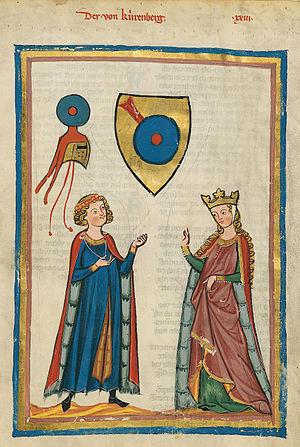
Les costumes au cours du XIIIᵉ siècle en Europe étaient très simples pour les hommes et les femmes, et relativement uniformes à travers le continent. Les vêtements homme et femme étaient assez semblables, et ont évolué très lentement, voire pas du tout. La plupart des vêtements, surtout en dehors des classes aisées, sont restés inchangés depuis trois ou quatre siècles plus tôt. Le siècle a vu de grands progrès dans le domaine de la teinture et du travail de la laine, qui était de loin le matériau le plus résistant à l'usure. Le cuir, la fourrure et la soie, grâce aux croisades étaient aussi largement utilisés dans les classes aisées.
L’amour courtois ou fin'amor d'après l'occitan, est une expression désignant au Moyen Âge, la façon d'aimer avec courtoisie, respect et honnêteté, sa ou son partenaire, dans le but commun d'atteindre la joie et le bonheur. On en trouve les premières traces dans les poésies des troubadours du Midi de la France, le pays d'oc. Les plus anciennes chansons dont on garde la trace sont celles de Guillaume IX d'Aquitaine, grand-père d'Aliénor, autour de laquelle, notamment grâce à Chrétien de Troyes, va s'épanouir cet art de vivre avec sa doctrine et ses règles, strictes comme celles d'une cour, art de vivre qui va donner à l'amour une place primordiale dans les productions du XIIe et XIIIe siècles. Les traces écrites débutant avec les troubadours et les trobairitz, il se poursuivra également dans les romans et dans les chansons de toile.